Speed Track

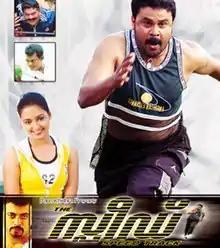
Promo-Poster

Speed Track is a 2007 Indian Malayalam-language sports drama film written and directed by S. L. Puram Jayasurya. It stars Dileep, Gajala (in her Malayalam debut), Riyaz Khan, and Madhu Warrier.